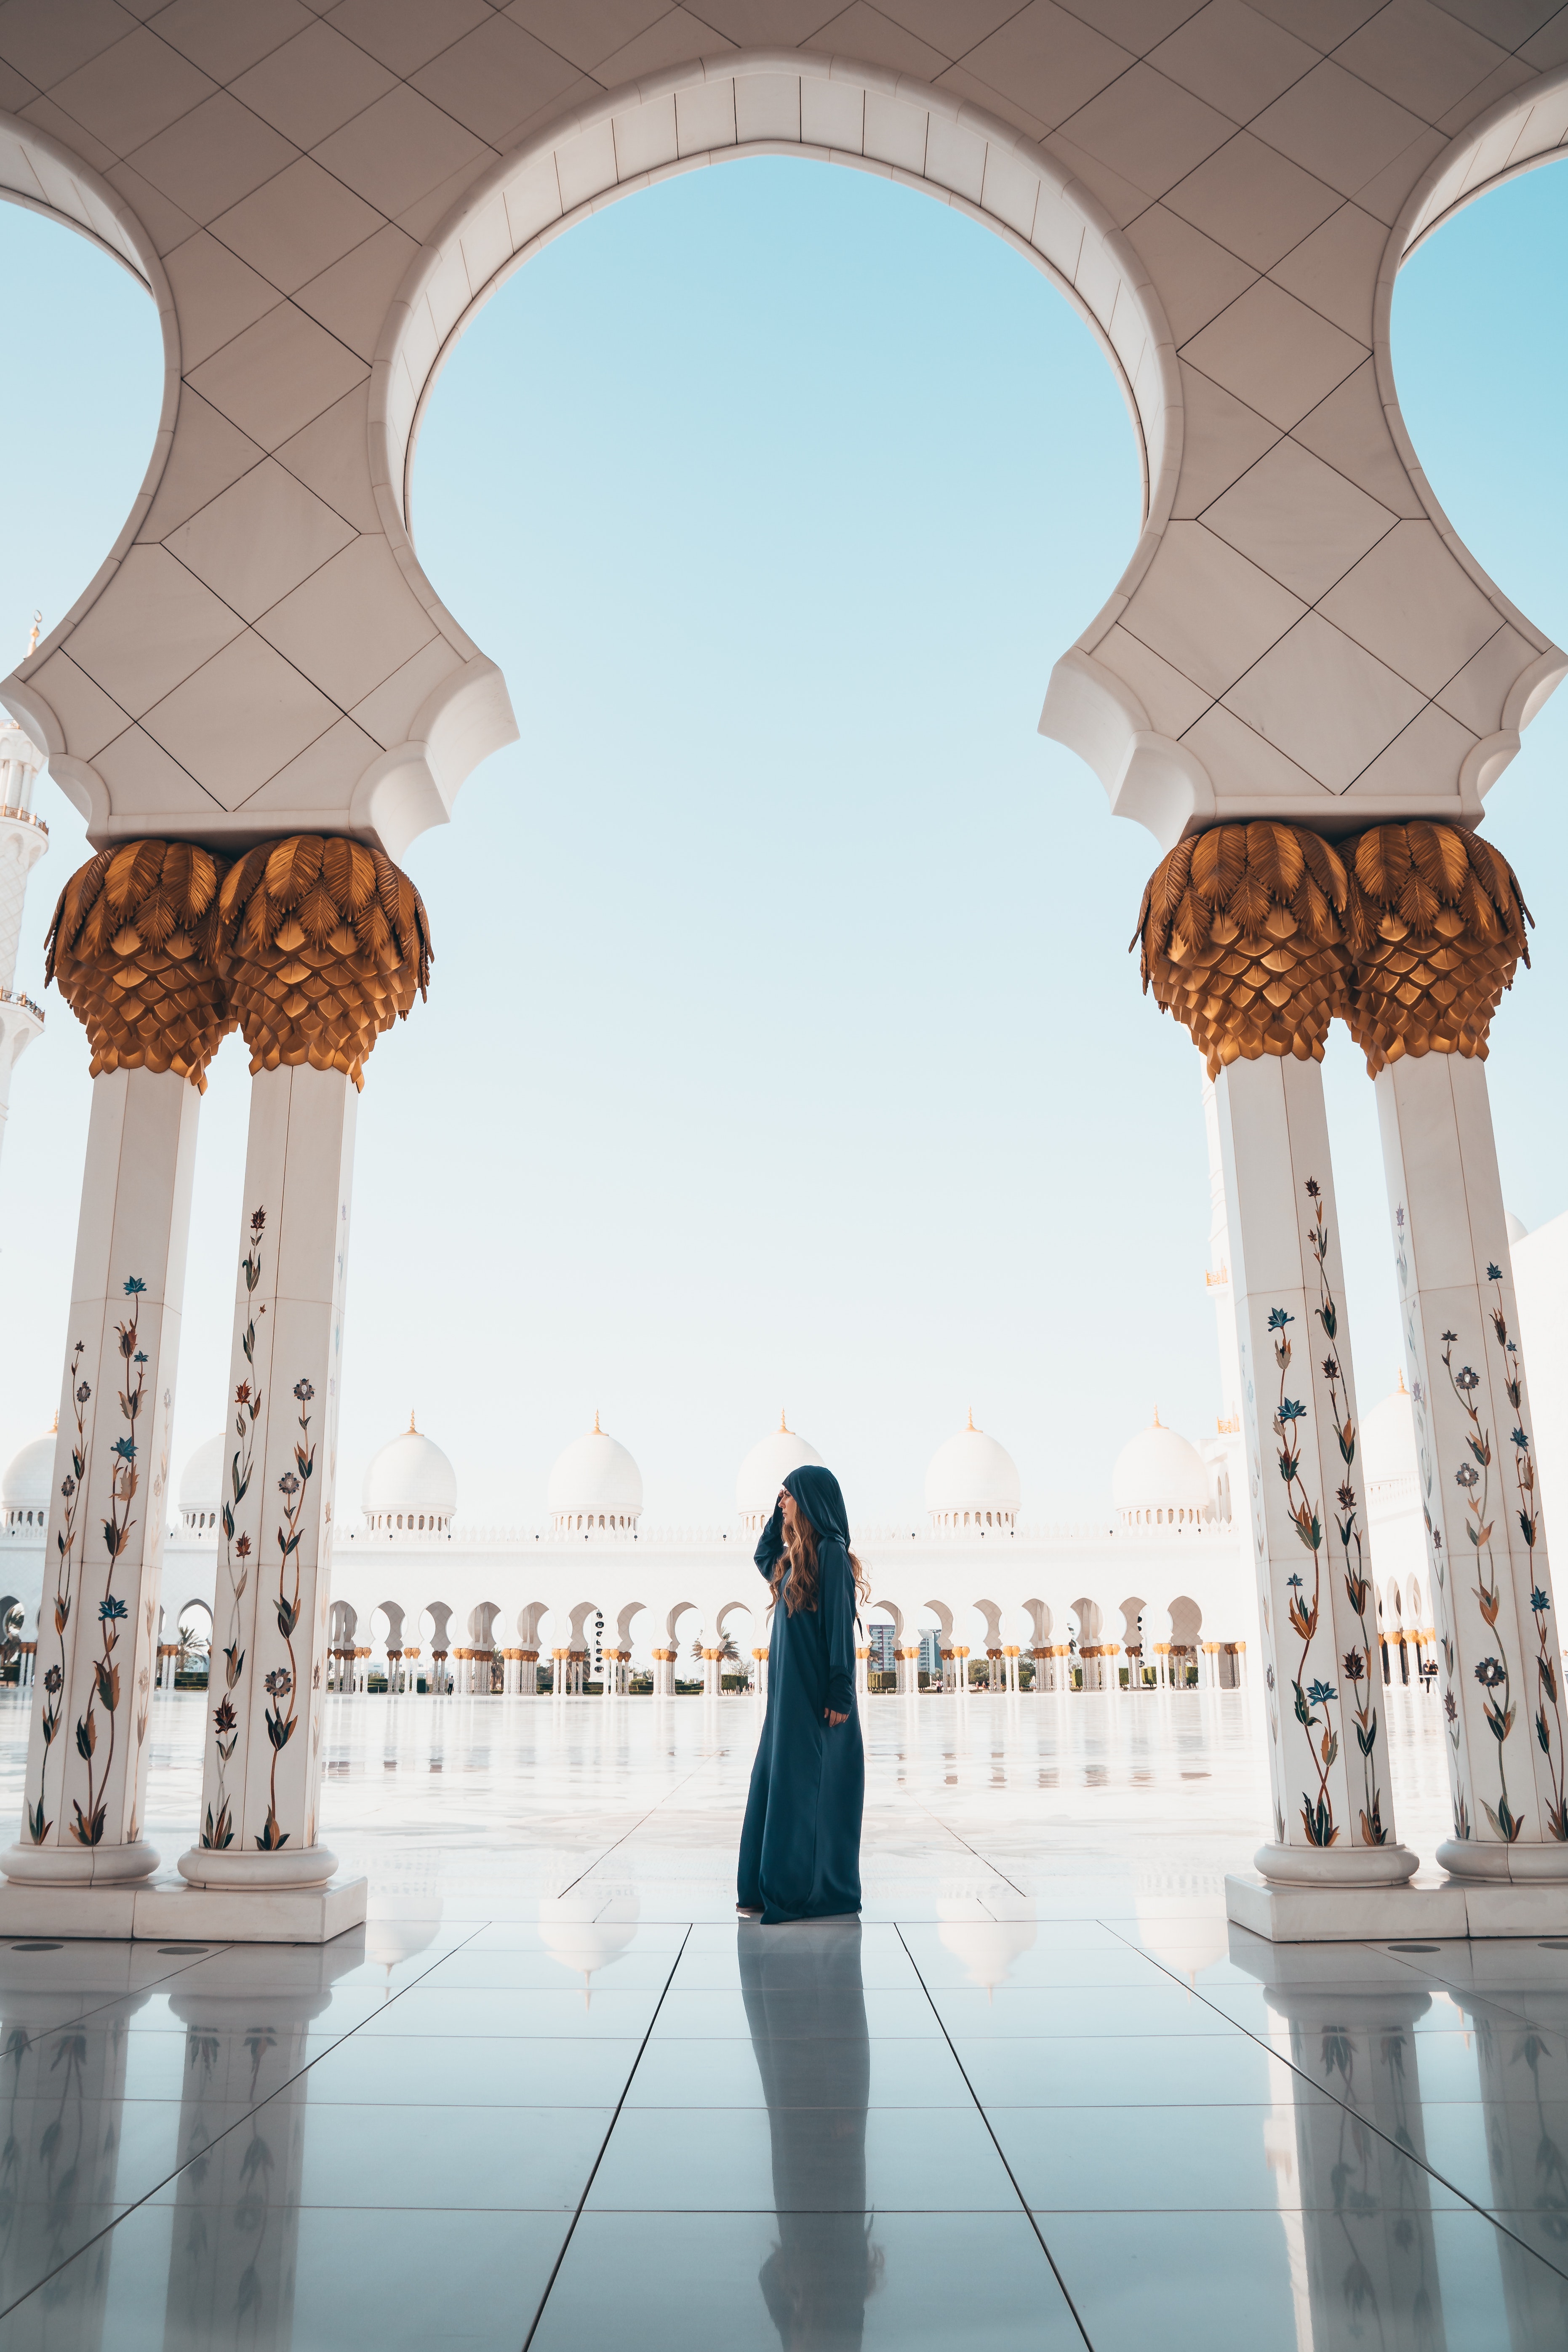
photograph, arch, blue, architecture, column, sky, snapshot, mosque, building, stock photography, photography, tourism, tourist attraction, leisure, vacation, ceremony, symmetry, arcade, place of worship, ceiling